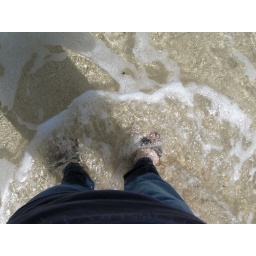
in the water at lost beach